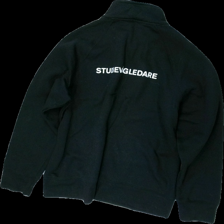
View: back
Type: Sweater
Category: Unisex
Brand: Missing
Colors: Black, White
Material: 81% cotton, 19% polyester
Pattern: Logo print
Cut: Regular
Size: M
Season: All
Stains: Minor
Price range: <50
Recommended usage: Export